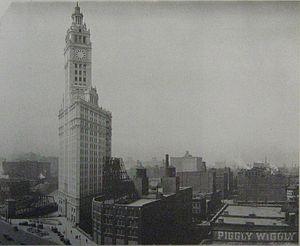
L'histoire de Chicago commence en 1833 avec la fondation officielle de la ville qui tient une place importante dans l'histoire industrielle et culturelle des États-Unis. Chicago est devenue la plus grande ville de l’État de l'Illinois, le centre névralgique de la région du Midwest, et la troisième métropole des États-Unis, après New York et Los Angeles. Elle constitue le centre économique et culturel de la région des Grands Lacs et du Midwest. La commune compte 2 722 389 habitants d'après le dernier recensement de l’année 2016, alors que la région métropolitaine communément appelée « Chicagoland » concentre 9 526 434 habitants.